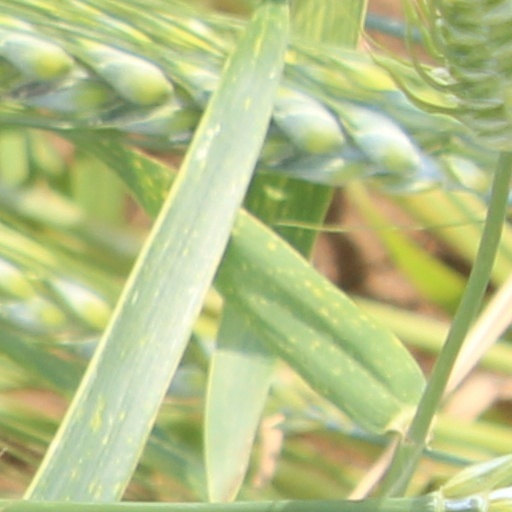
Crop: wheat